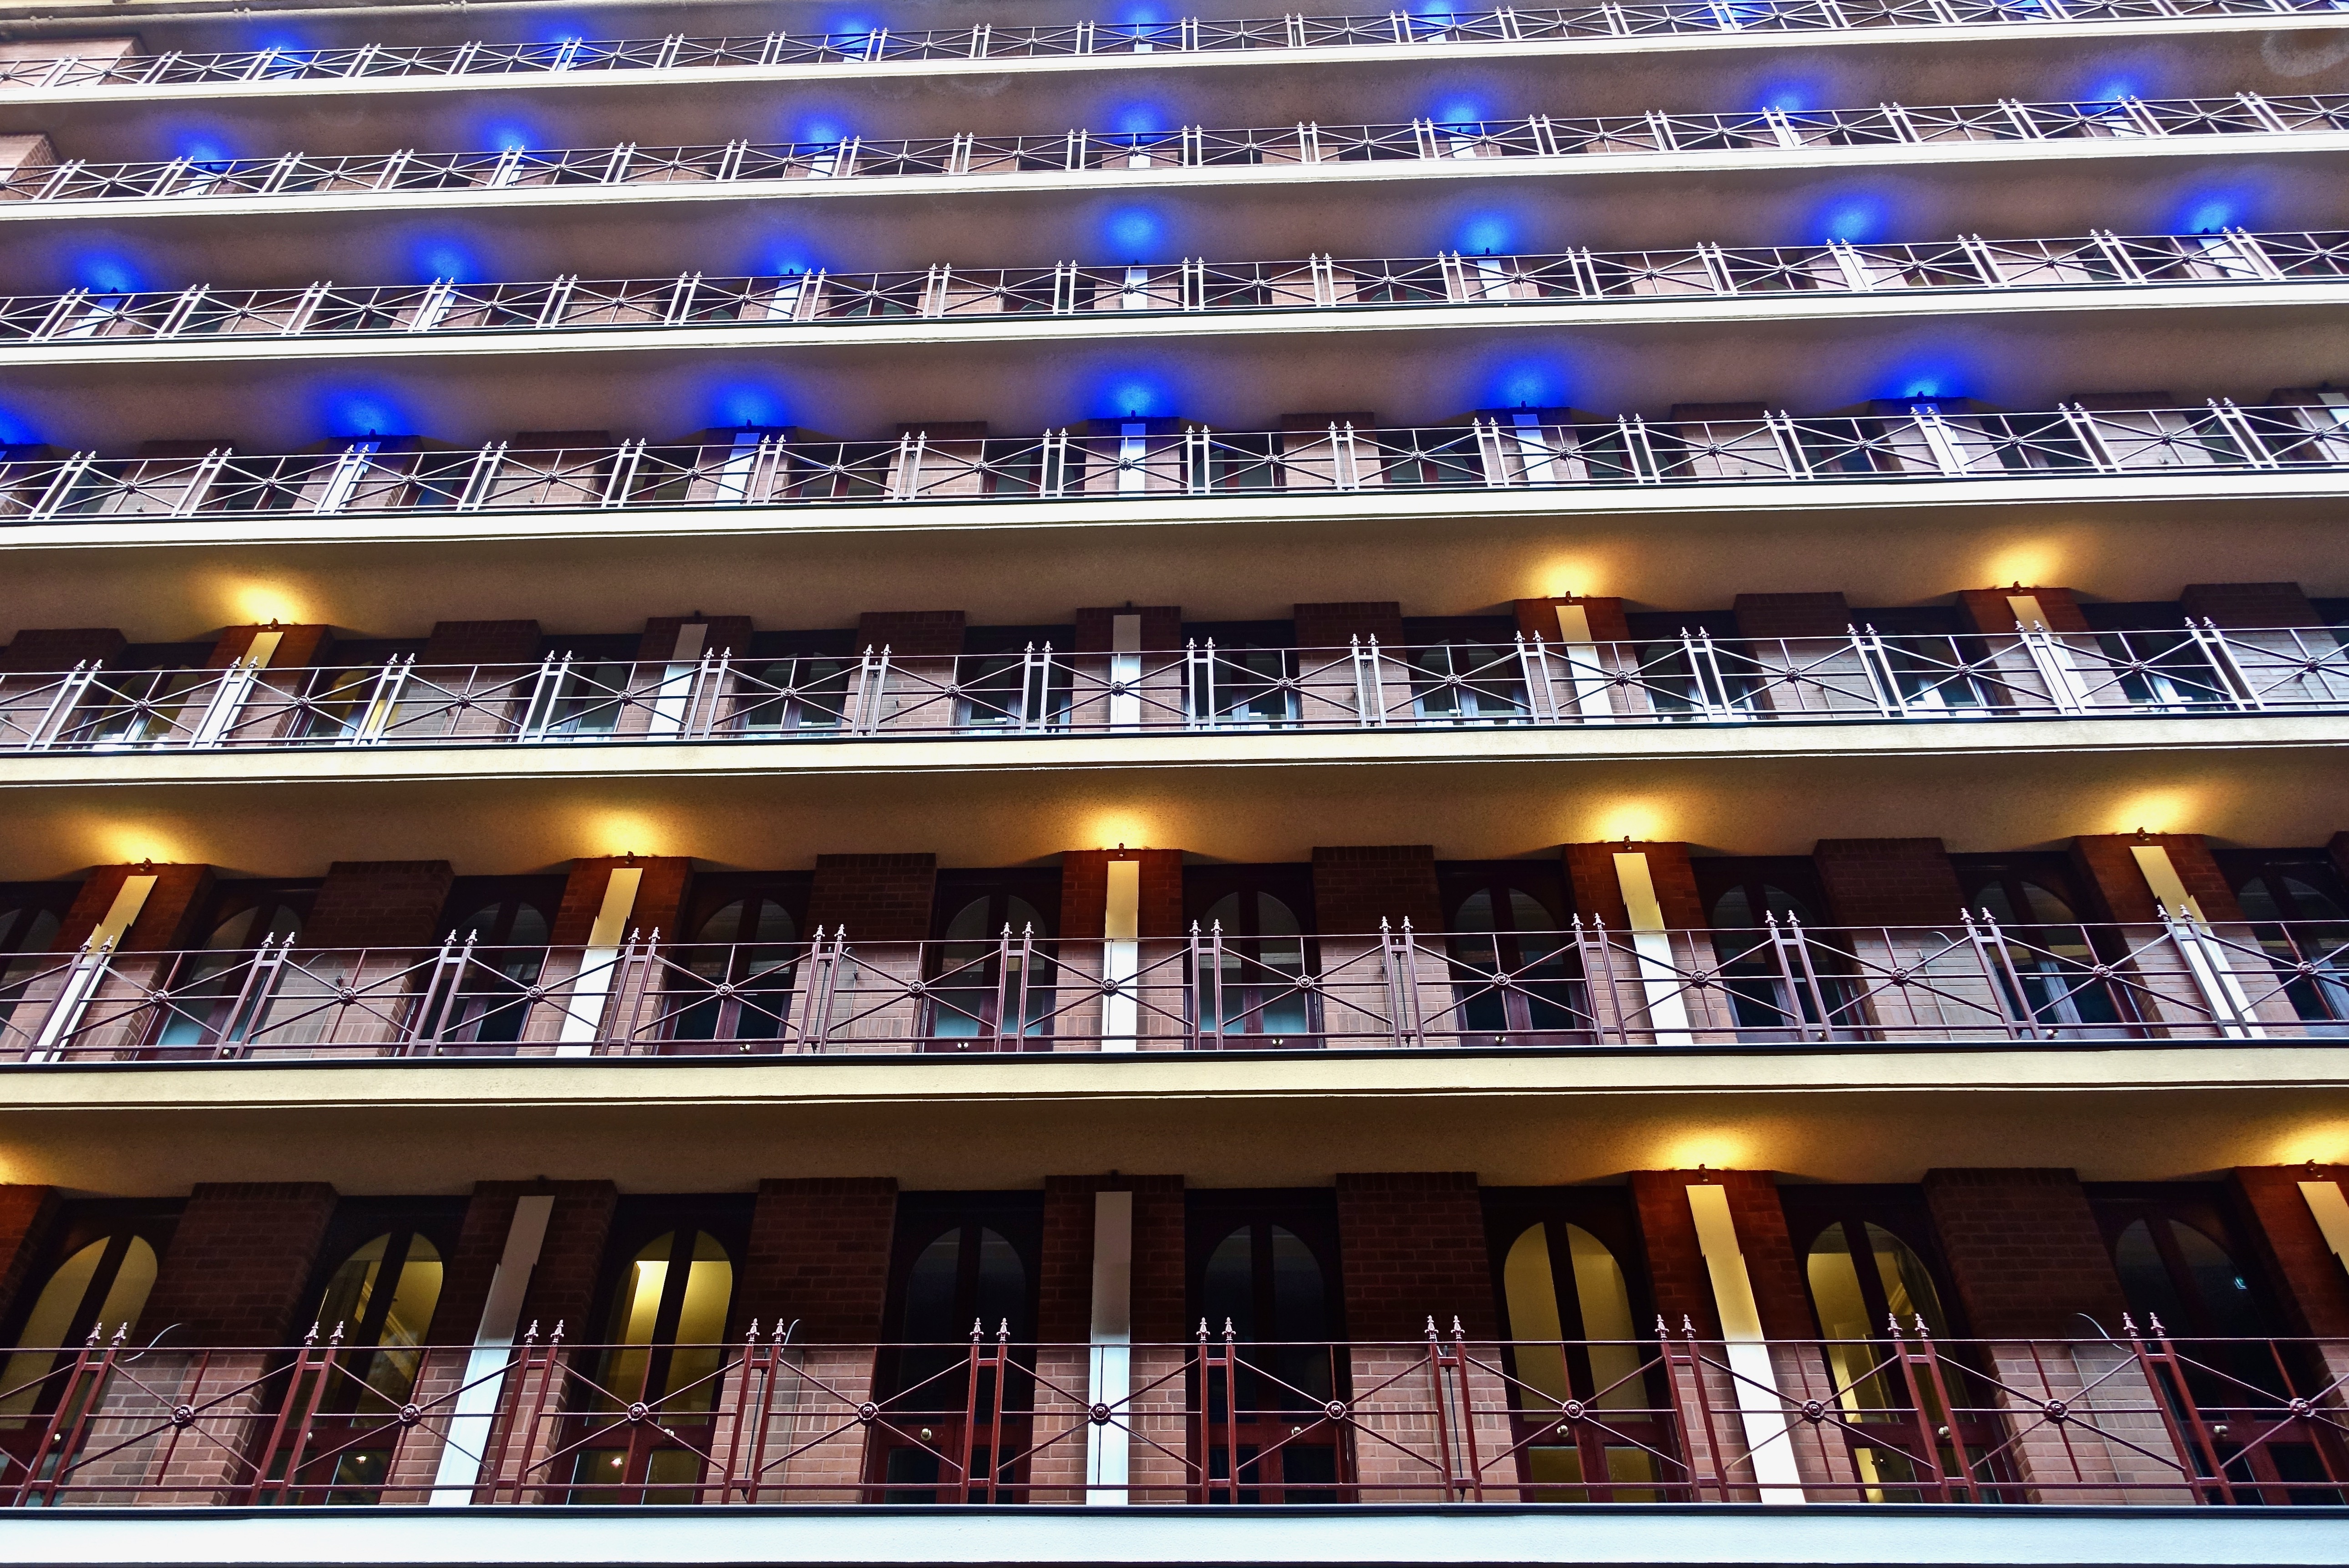
architecture, building, facade, decor, apartment, modern, interior design, luxury, hotel, elegant, rooms, contemporary, retail, floors, window covering